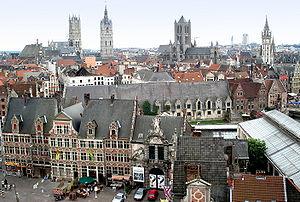
Panorama de la vieille ville de Gand (Belgique), depuis le sommet du donjon du Château des Comtes. De gauche à droite, l’on aperçoit, en haut
La Flandre-Orientale est une province de Belgique située en Région flamande.
Gand, en néerlandais : Gent, est une ville belge néerlandophone, située en Région flamande au confluent de la Lys et de l'Escaut. C'est le chef-lieu de la province de Flandre-Orientale et depuis 1559 le siège de l'évêché de Gand. Avec 255 000 habitants, c'est la deuxième commune la plus peuplée de Belgique, après Anvers. L'agglomération gantoise compte environ 455 000 habitants.
Le gouvernement de Gand est le gouvernement en exil de Louis XVIII lors des Cent-Jours. Alors que Napoléon Iᵉʳ rassemble des forces et monte vers Paris, le souverain prend des décisions maladroites. Il se prive ainsi de soutien national et international, s'estimant capable de rétablir la situation. En appelant à la défense de la charte, en refusant l'intervention d'armées étrangères, en demandant fidélité à sa propre armée largement acquise au souvenir napoléonien, Louis XVIII se trouve finalement dans l'impasse. Le roi quitte Paris le 19 mars 1815 et franchit les frontières françaises le 23 mars 1815 pour s'installer à Gand.